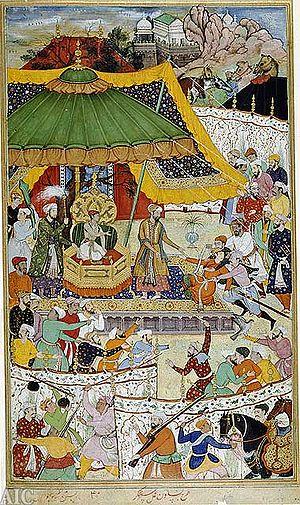
Basawan ou Basavan, était un peintre en miniature indienne de style Moghol Il était connu de ses contemporains comme un habile coloriste et un fin observateur de la nature humaine, ainsi que pour son usage du portrait dans les illustrations de l'Akbarnama, biographie officielle de l'empereur moghol Akbar, considéré comme une innovation dans l'art indien.